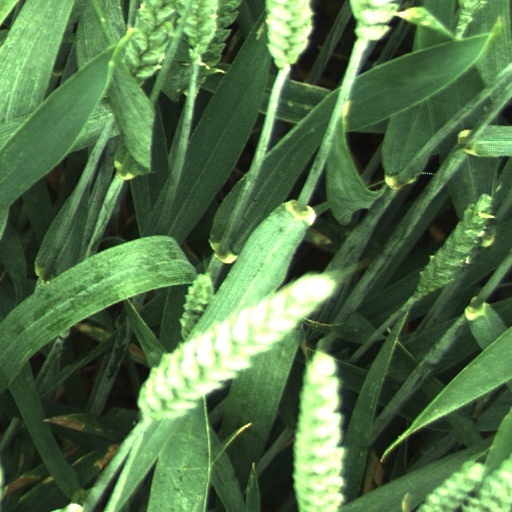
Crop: wheat